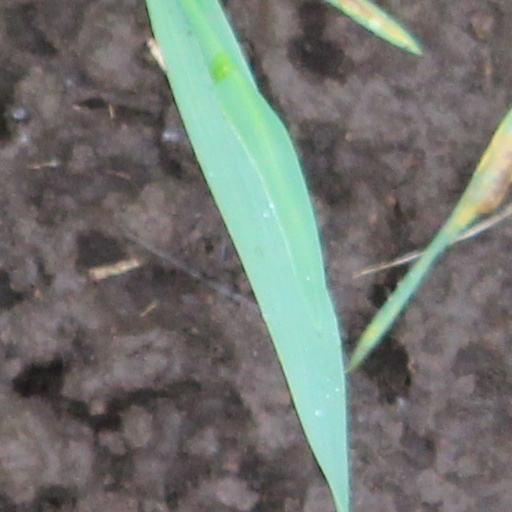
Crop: wheat